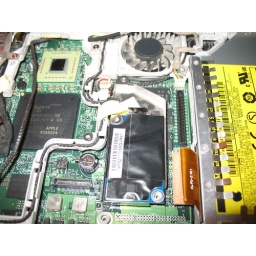
Modem, wrapped in black plastic